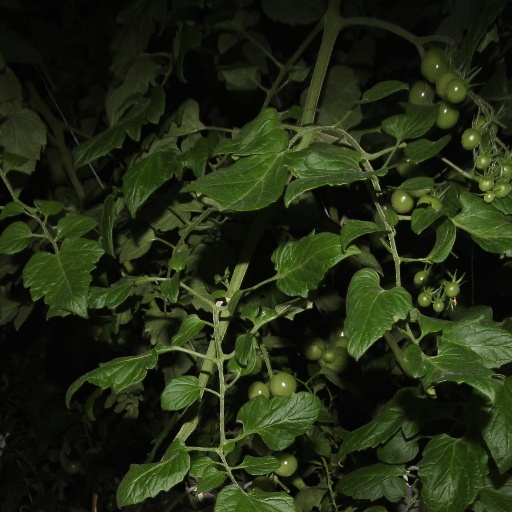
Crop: tomato